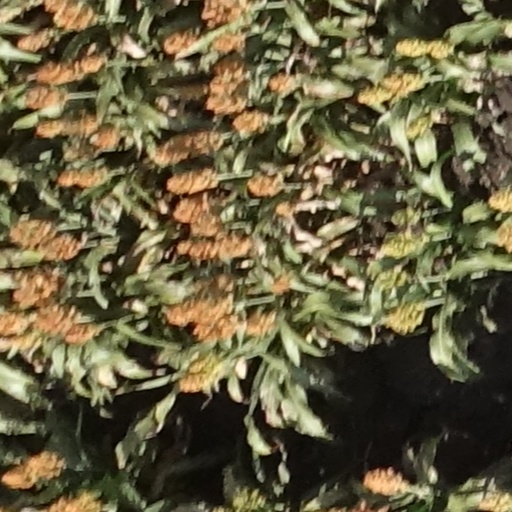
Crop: sorghum